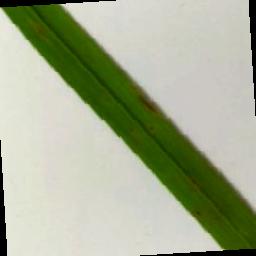
Label: Rice___Brown_Spot